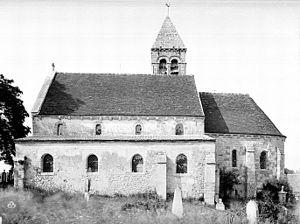
Elévation sud au début du XXe s.
L'église Saint-Gervais-Saint-Protais de Rhuis est une église catholique paroissiale située à Rhuis, dans le département français de l'Oise et la région Hauts-de-France. C'est apparemment la première église que le petit village de Rhuis a possédé, et elle représente l'une des églises les plus anciennes de la région. De style roman, elle a été édifiée au milieu du XIᵉ siècle, mais le clocher n'a été bâti qu'à la fin du siècle, en même temps que le chœur fut prolongée d'une abside en hémicycle. La nef est de plan basilical et extrêmement sobre, sans chapiteaux, les grandes arcades retombant sur des impostes agrémentés d'un décor géométrique simple. Les dernières travées des bas-côtés forment des chapelles, dont celle du nord est en même temps la base du clocher. Elle est voûtée d'arêtes, alors que son homologue au sud a été voûté d'ogives vers 1125. La nef est de nouveau recouverte d'une charpente apparente depuis la profonde restauration des années 1964-1970, et les bas-côtés sont simplement plafonnés. Le chœur est mieux éclairé que la nef, mais également dépourvu d'ornementation, et sa voûte en cul de four consiste en fait d'un clayage d'osier.